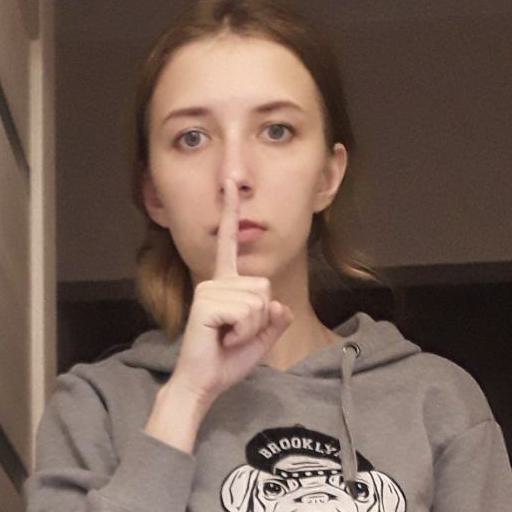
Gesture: mute